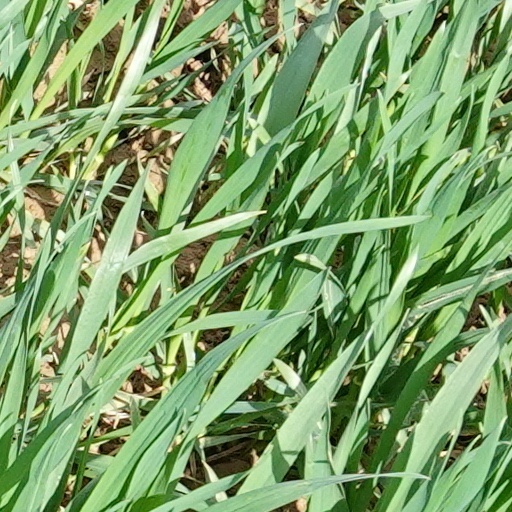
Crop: wheat